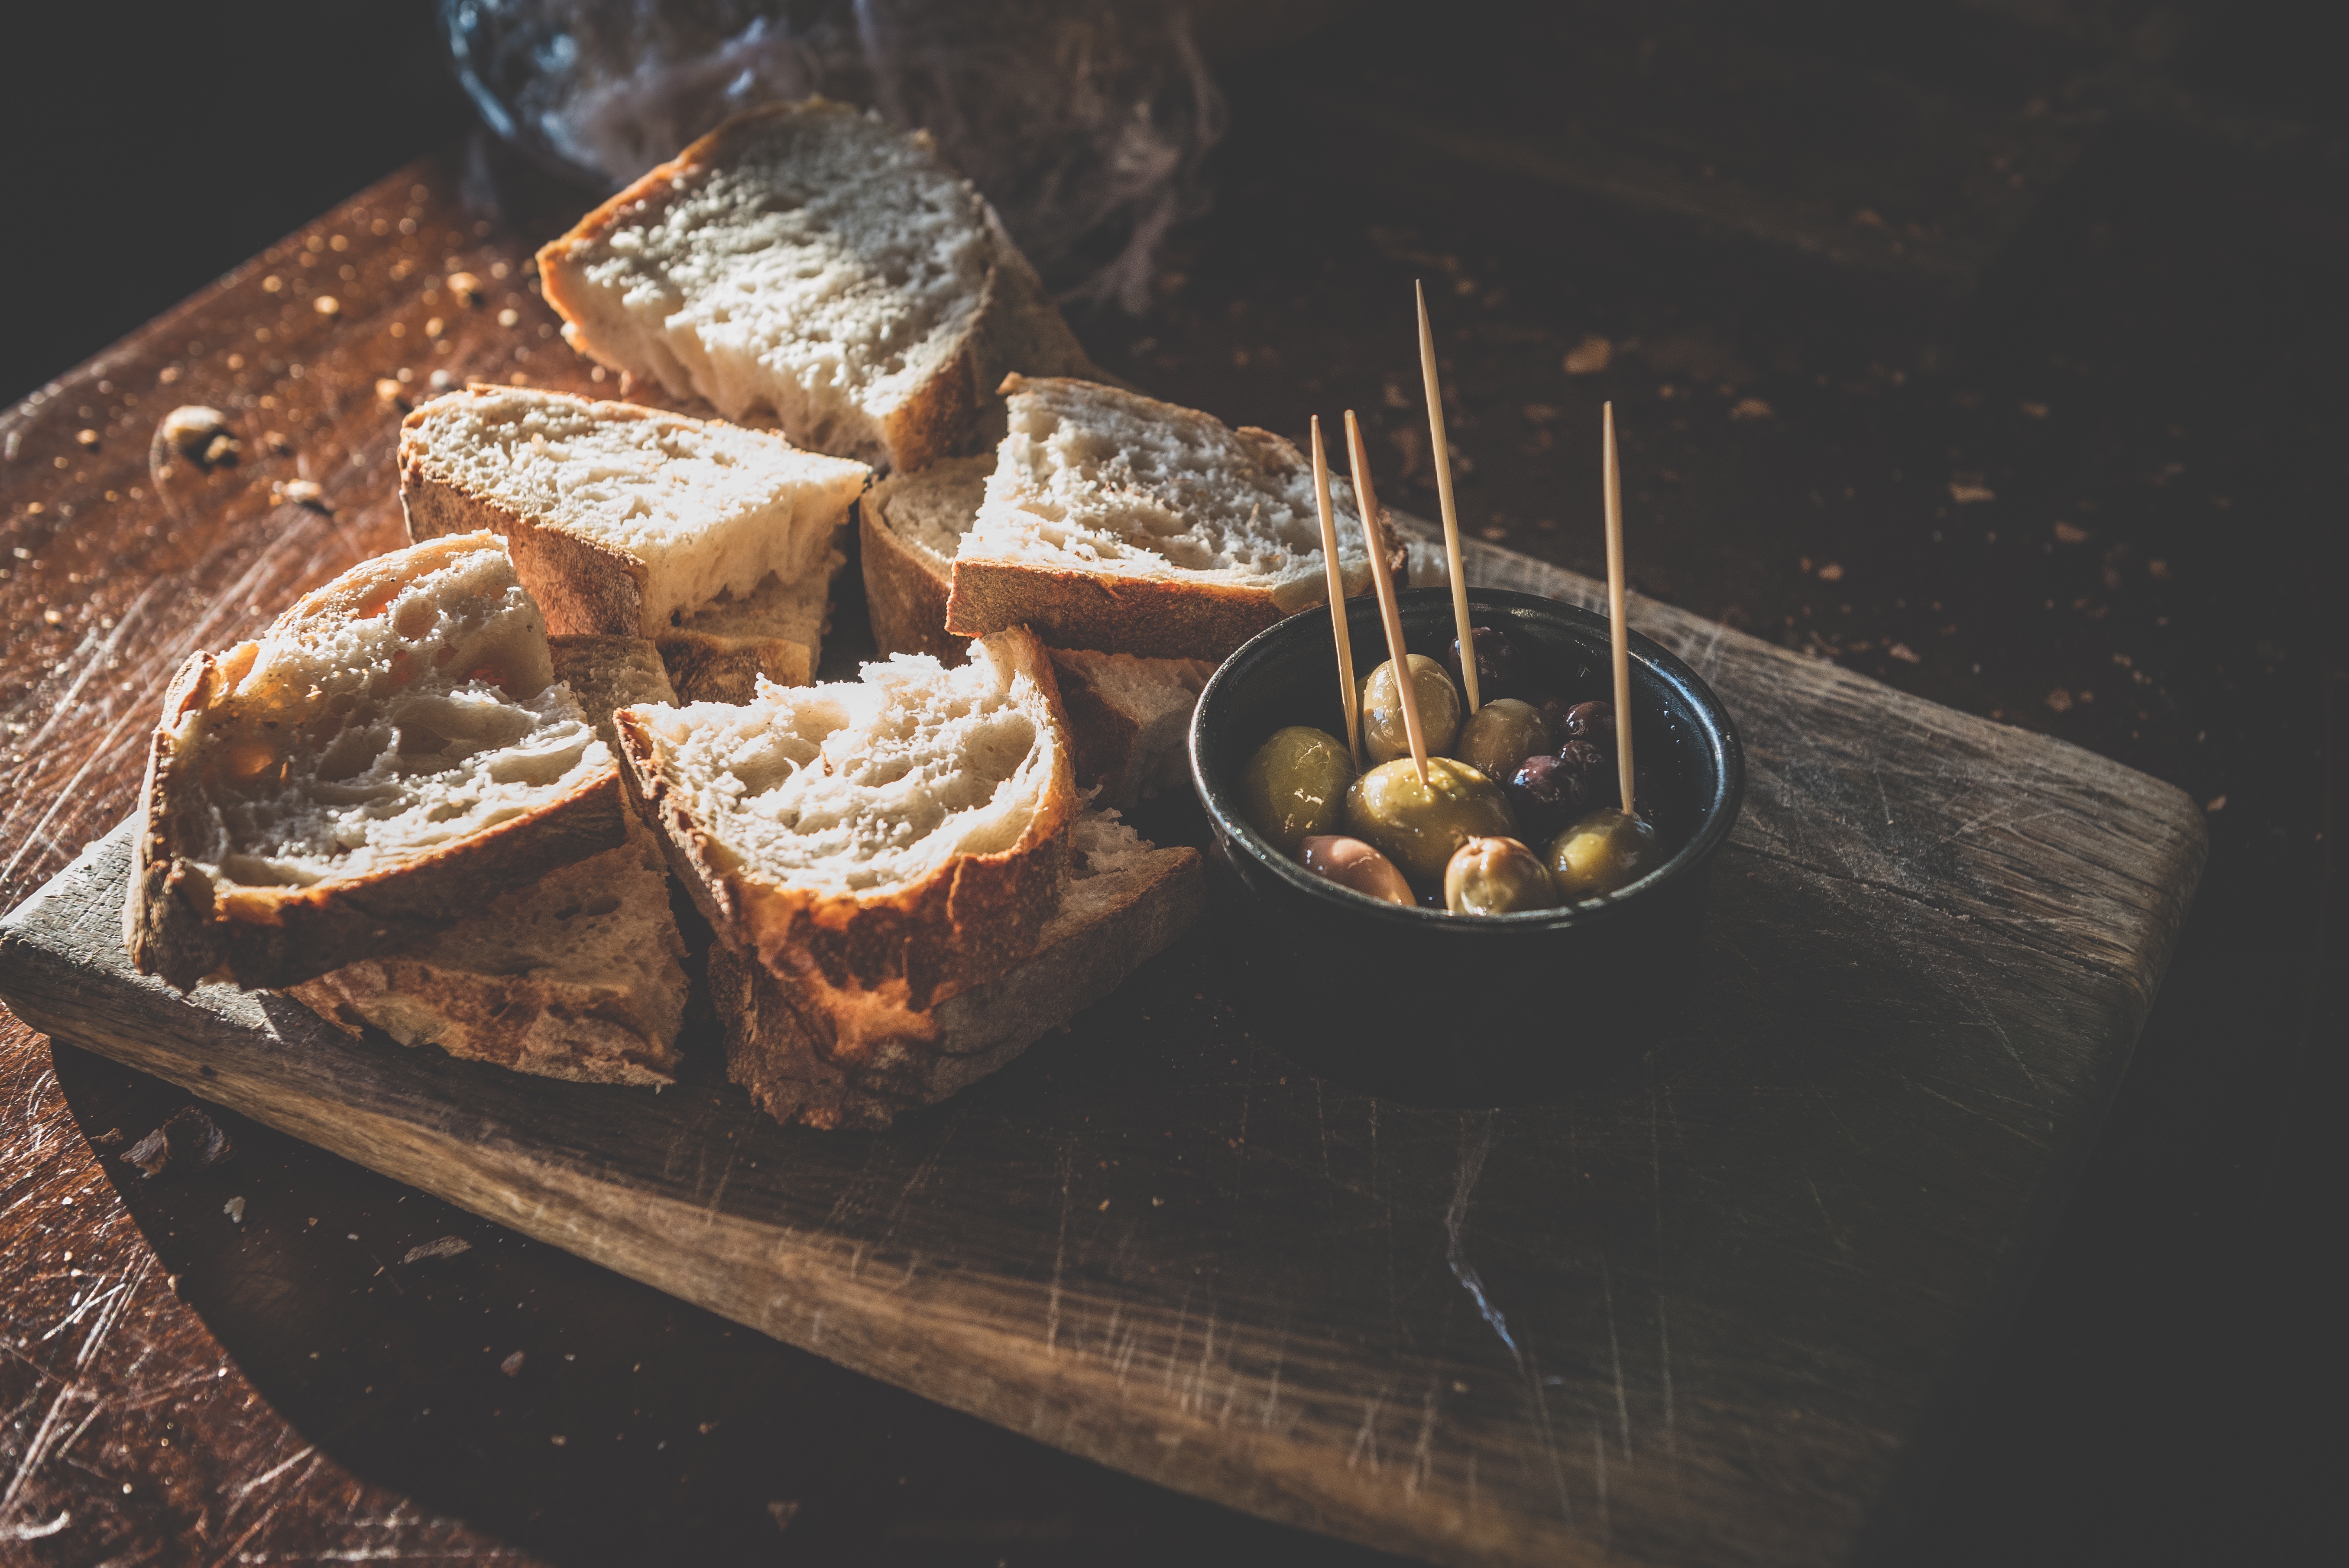
dish, food, produce, chocolate, dessert